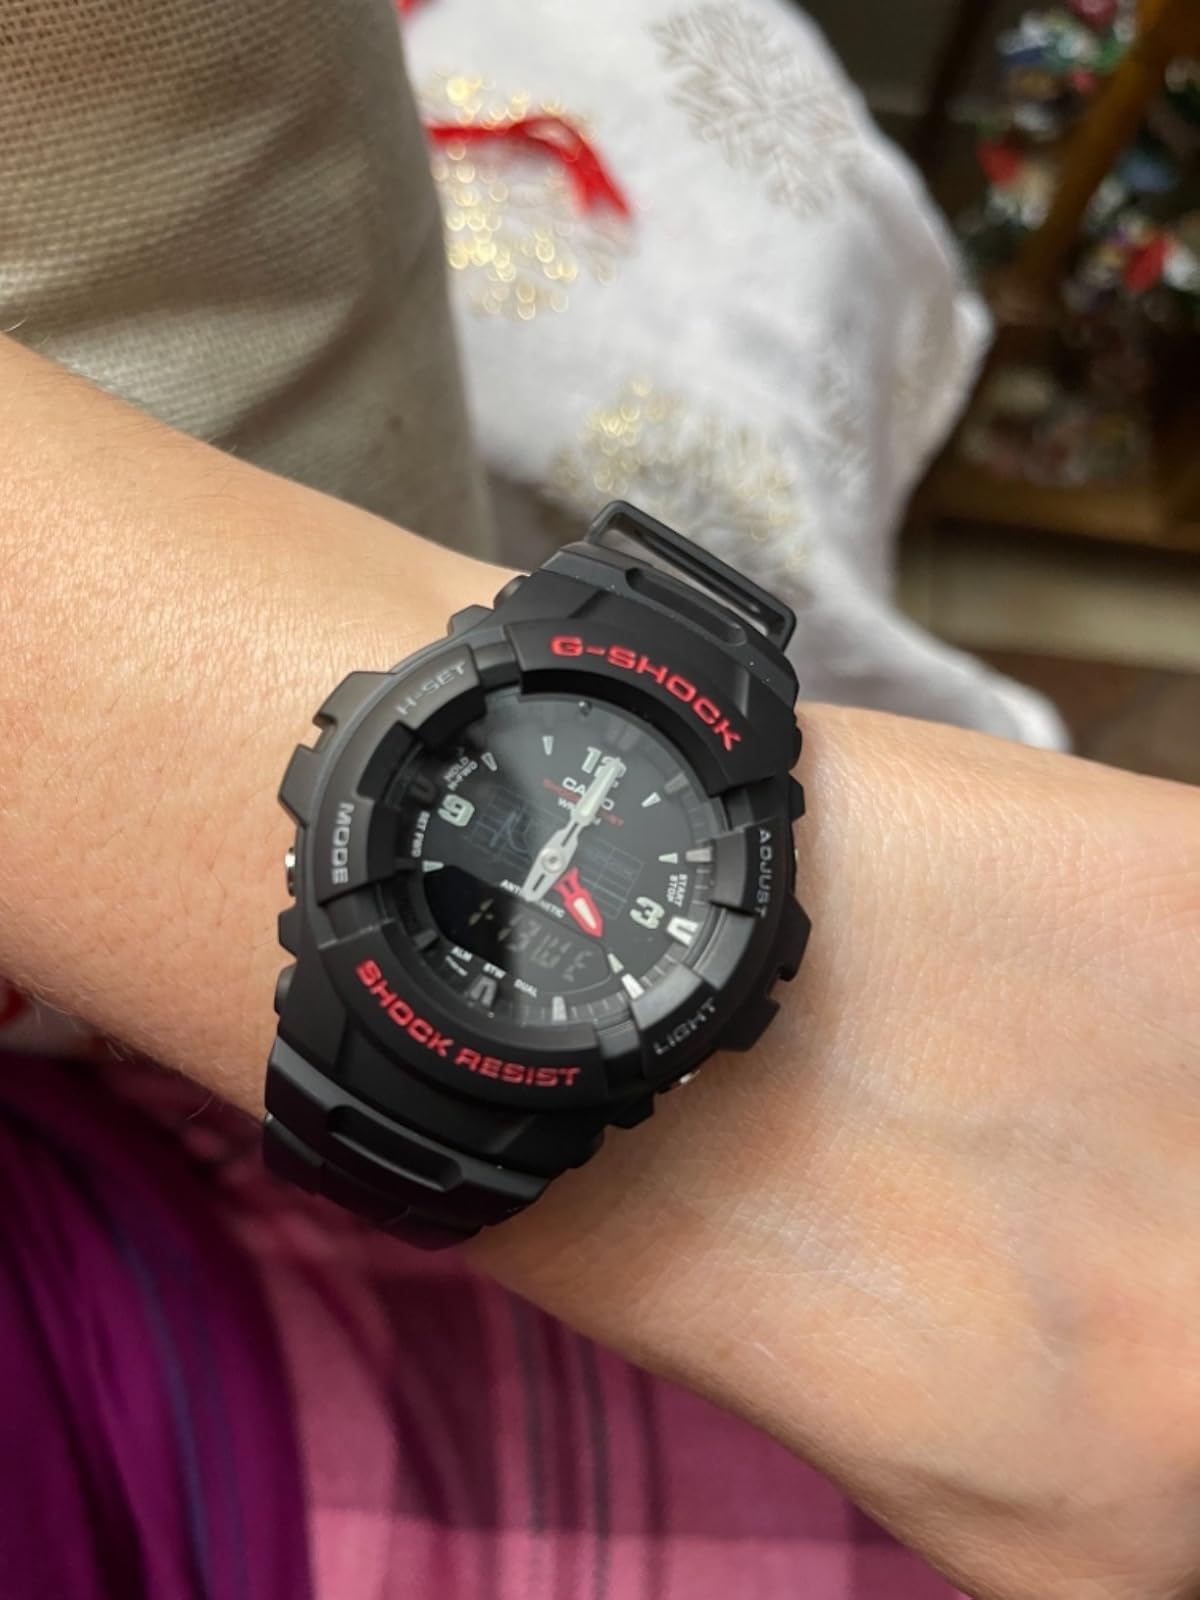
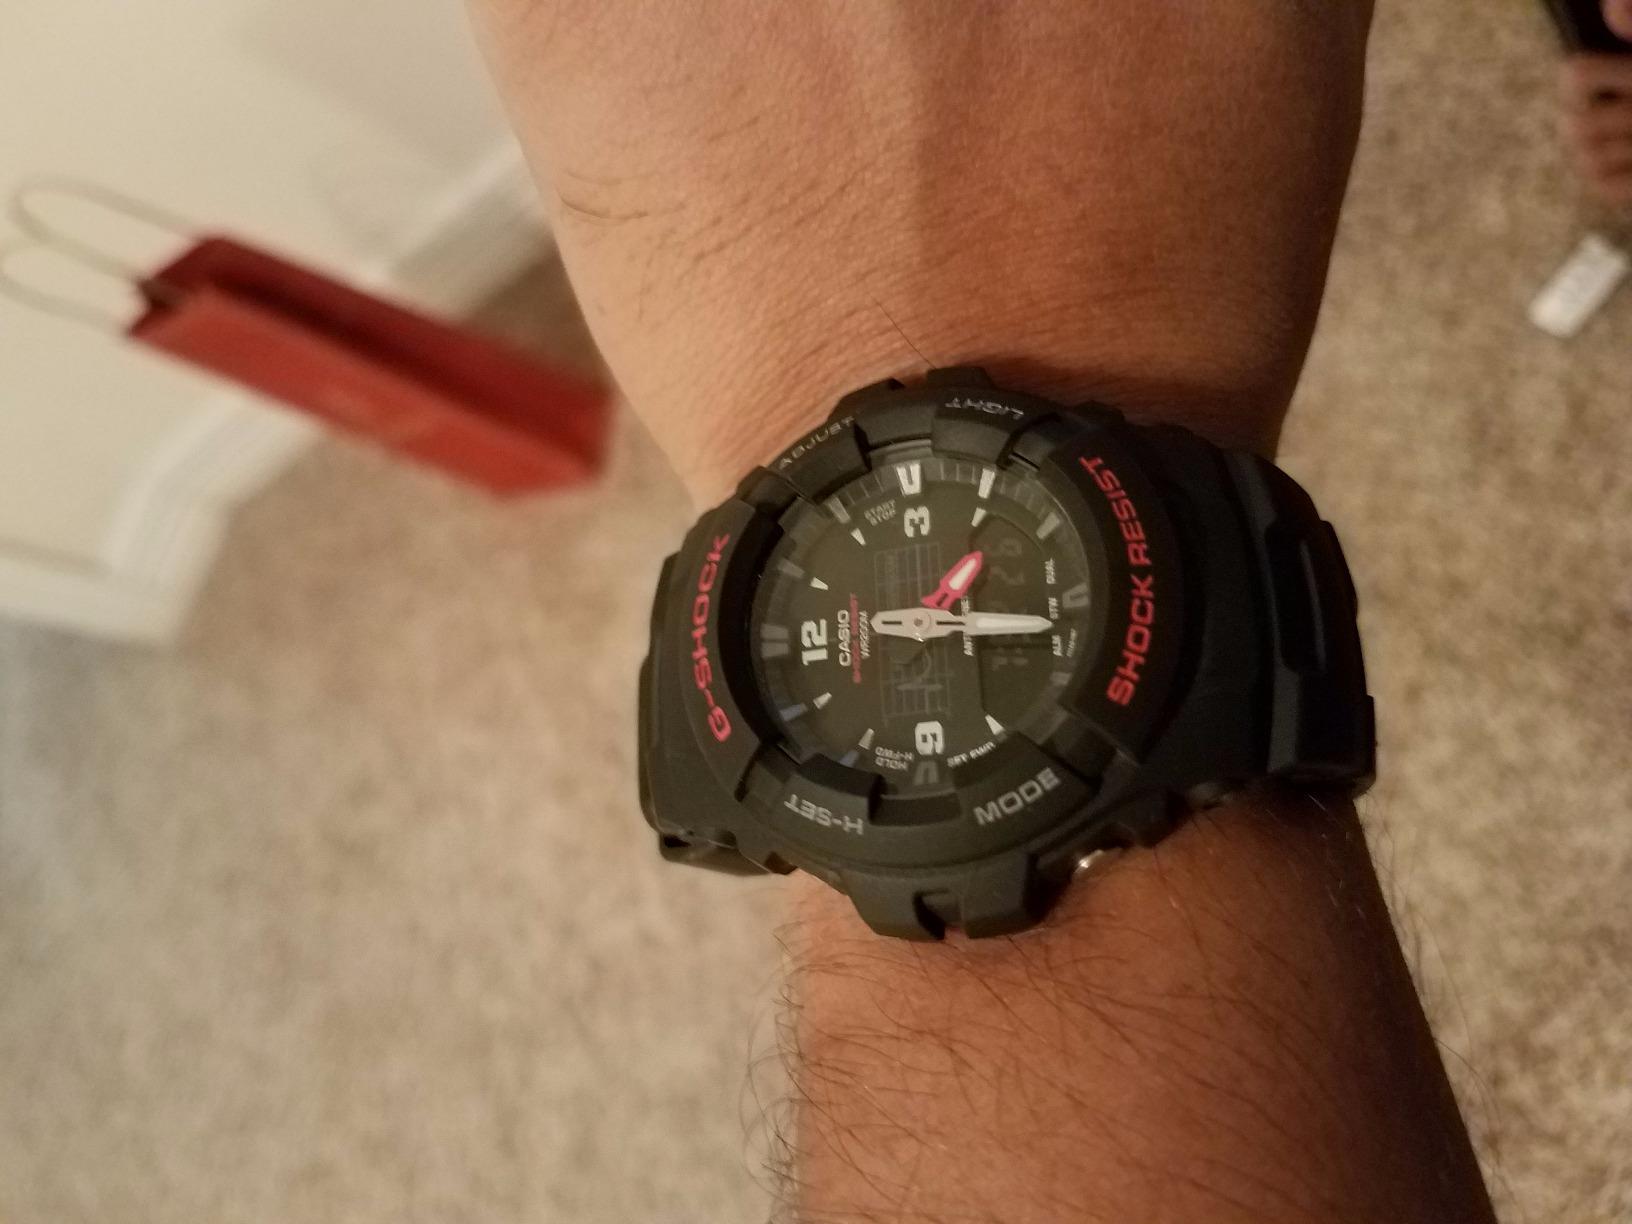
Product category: accessories_watch
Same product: yes